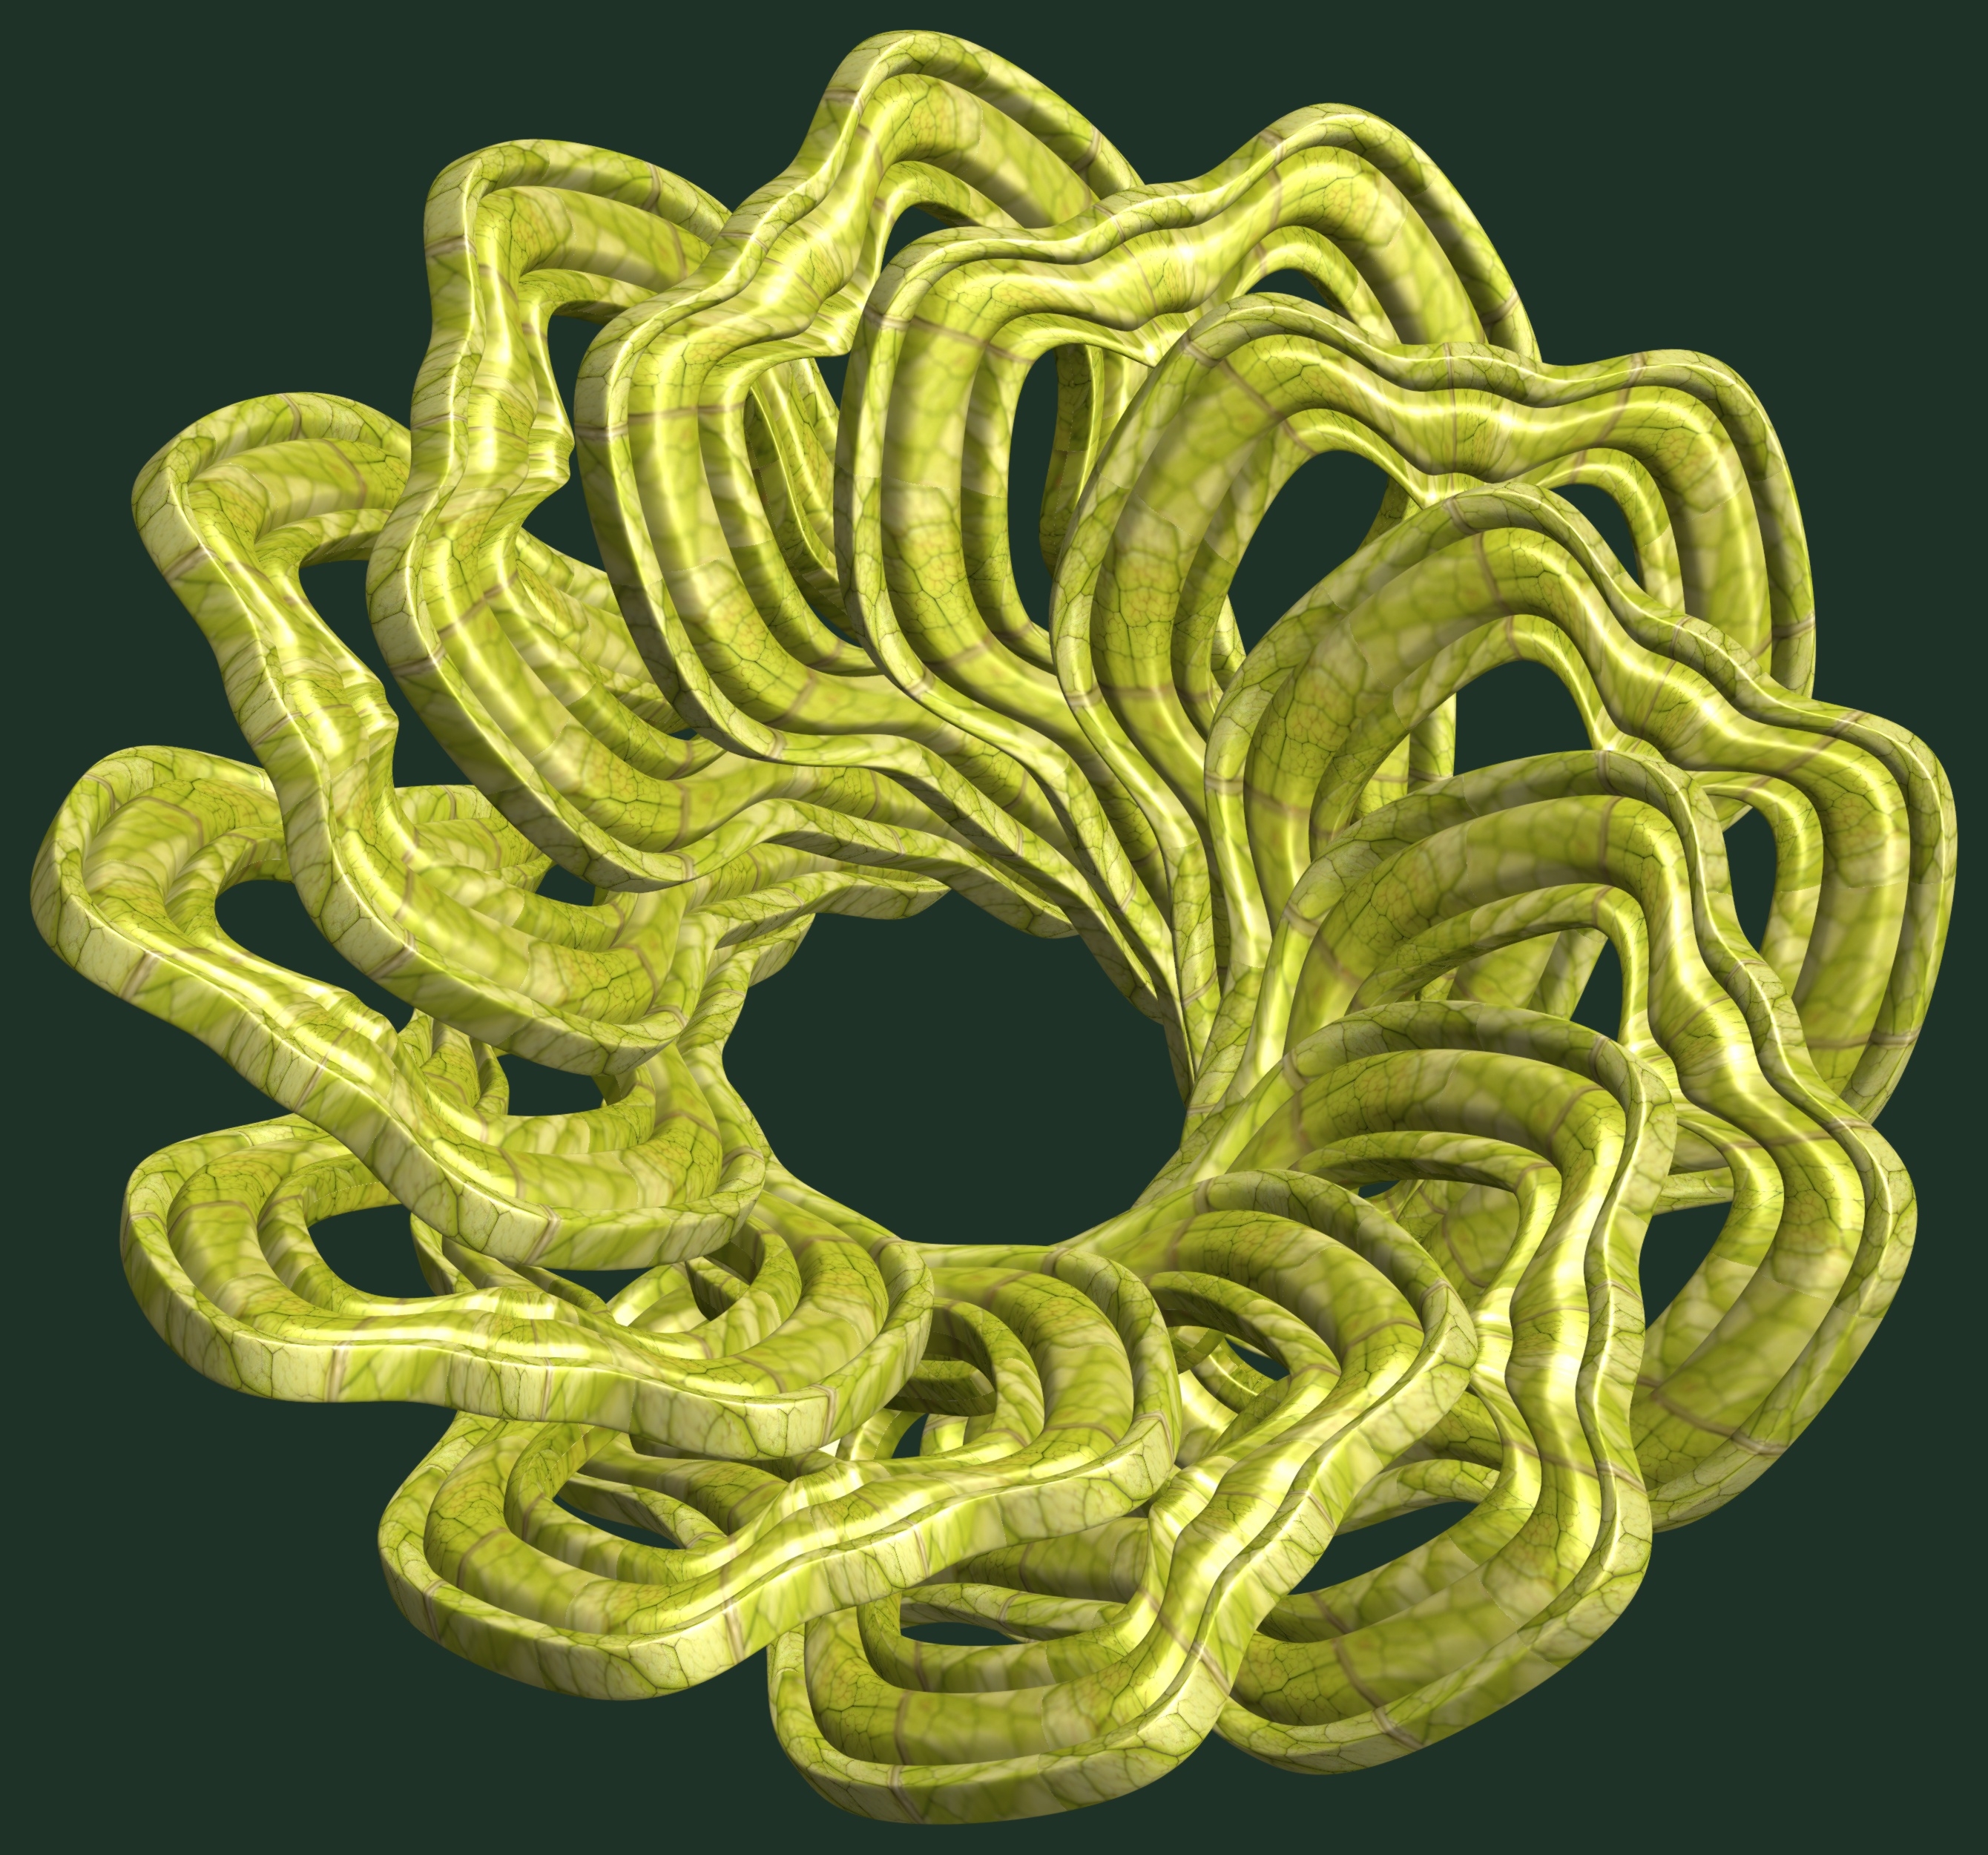
rope, structure, texture, spiral, chain, pattern, green, yellow, circle, font, design, symmetry, 3d, graphic, torus, mathematica, cg, parametricplot3d, code, program, algorithm, mapping